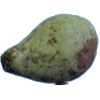
Label: Pear Stone 1